Moreton Bay Marine Park

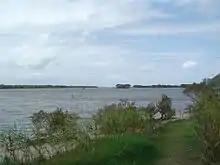
Kangaroo Island and Tipplers Passage near Jacobs Well, 2014

There are four zones in Moreton Bay Marine Park. These are the Marine national park zone (green) which contain areas of high conservation value, Conservation park zone (yellow) allowing limited fishing and crabbing, Habitat protection (dark blue) zone for sensitive habitats with no trawling allowed and General use zone (light blue) allow activities such as trawling. The zones are patrolled by rangers. Fines of up to A$500 for fishing in the green zone have been issued.